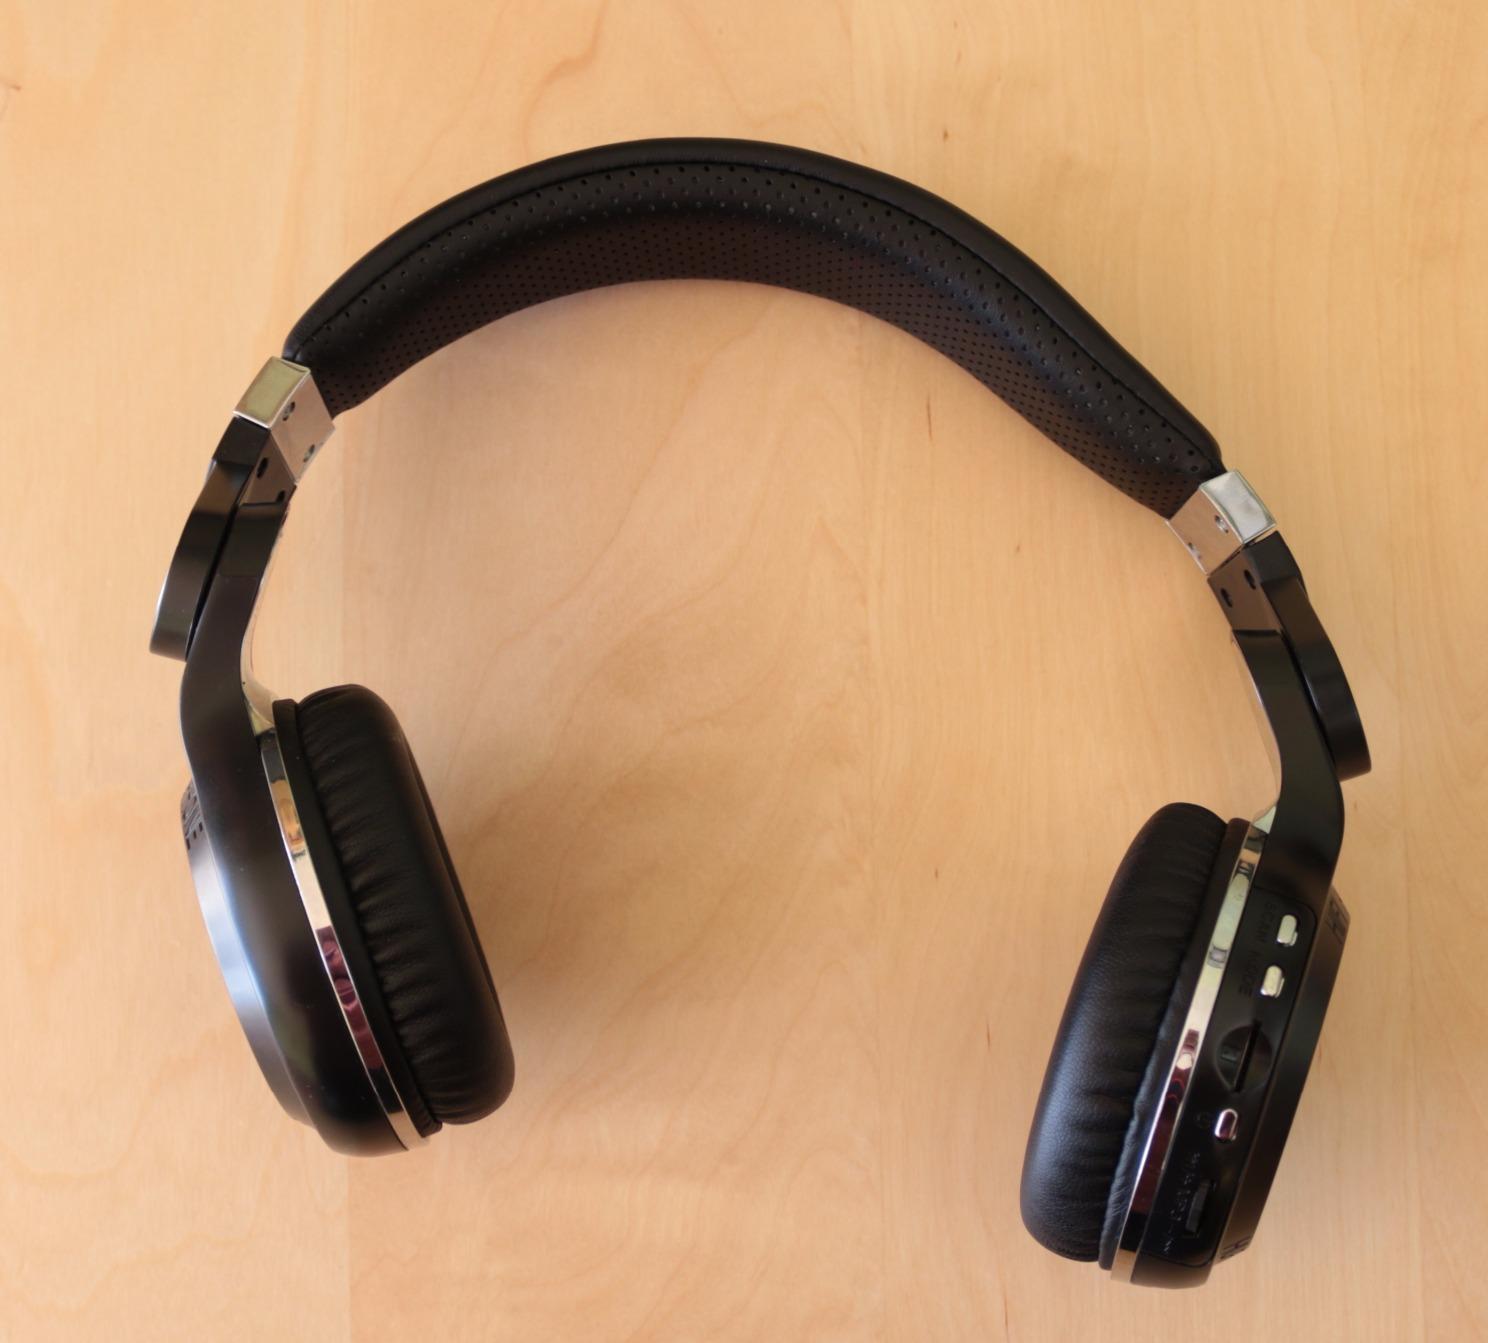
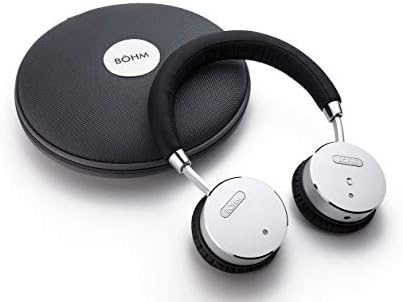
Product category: headphones
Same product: no